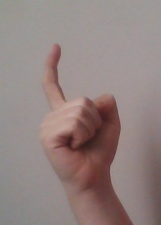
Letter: ra